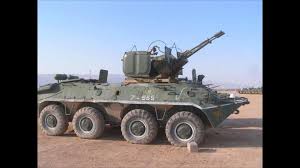
Label: BTR